Jyeṣṭhadeva

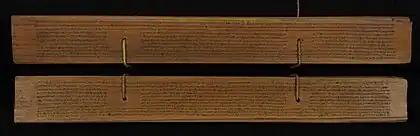
Pages from the Yuktibhasa c.1530

Jyeṣṭhadeva is known to have composed only two works, namely, "Yuktibhāṣā" and "Drkkarana".